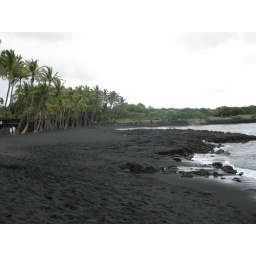
The black sand is caused by the volcanic rock that has been transformed into sand over time.